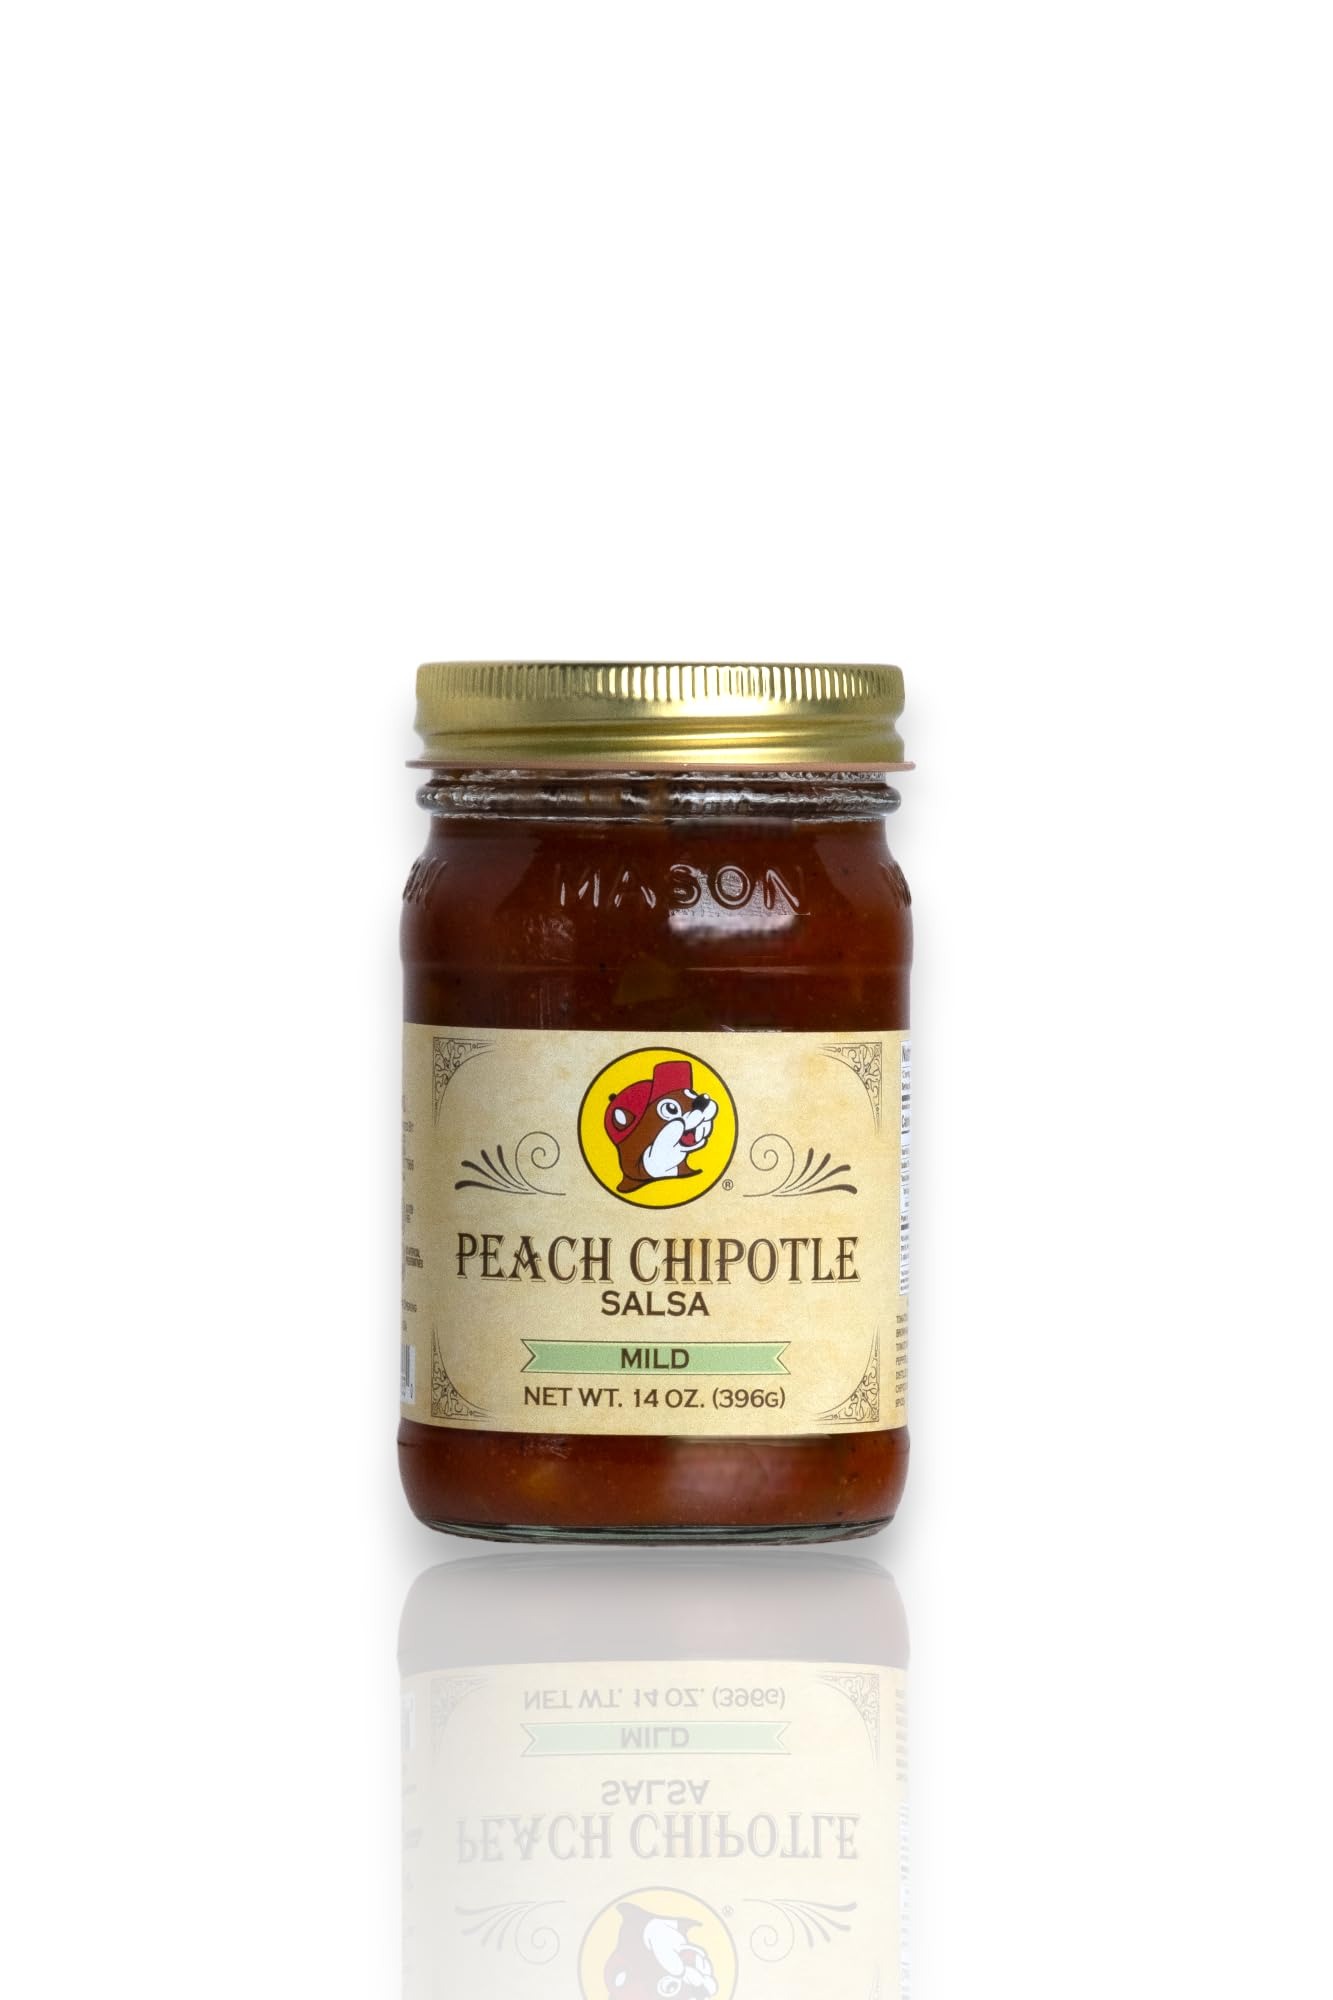
Item Name: Buc-ee's Signature Texas Salsa - Spicy Southwestern Flavor Delight (Peach Chipotle)
Bullet Point 1: Balance of Sweet and Spicy: The fusion of sweet peaches and smoky chipotle peppers creates a tantalizing balance of flavors that's both bold and harmonious. It's a salsa that's sure to become your new obsession.
Bullet Point 2: Endless Possibilities: Use it as a dip, a topping, a marinade, or a sauce – the versatility of this salsa knows no bounds. Whether you're entertaining guests or enjoying a quiet meal at home, it adds a gourmet touch to every dish.
Bullet Point 3: Sweet Peach Infusion: Experience the natural, sun-kissed sweetness of ripe peaches in every bite of this Peach Chipotle Salsa. It's a flavor explosion that captures the essence of summer.
Bullet Point 4: Culinary Creativity Unleashed: Be inspired to experiment in the kitchen. Use this salsa to transform ordinary dishes into extraordinary creations, impressing family and guests alike.
Bullet Point 5: Premium Quality Ingredients: Made with the finest, handpicked peaches and authentic chipotle peppers, the salsa is made with care and precision to ensure a high-quality, gourmet flavor in every jar.
Product Description: A symphony of sweet and smoky flavors that will tantalize your taste buds with every bite. It is a masterpiece crafted with care and expertise, combining the natural sweetness of ripe peaches with the subtle, smoky kick of chipotle peppers. Imagine the juicy, sun-ripened sweetness of peaches harmonizing with the smoky allure of chipotle peppers. This salsa is your ticket to a culinary journey that's as exciting as it is delicious.
Value: 13.9685
Unit: Ounce

Price: 10.09